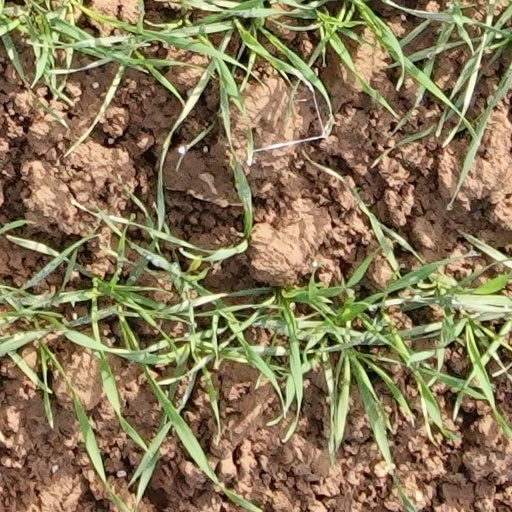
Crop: wheat